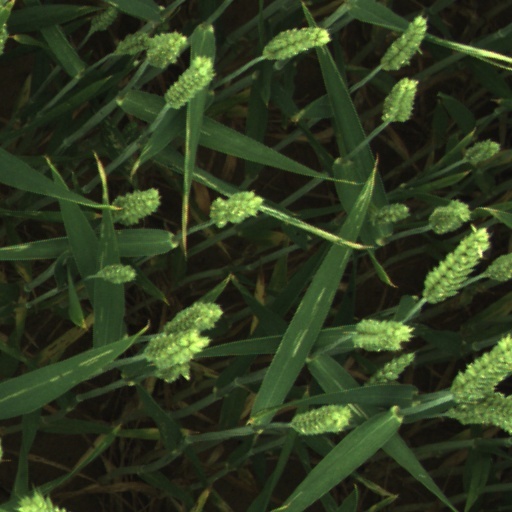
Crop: wheat